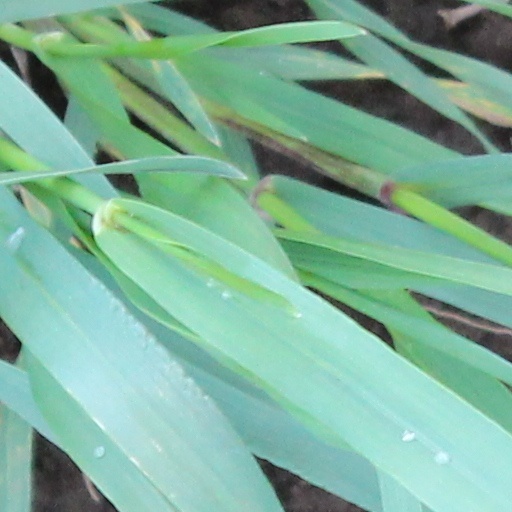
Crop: wheat